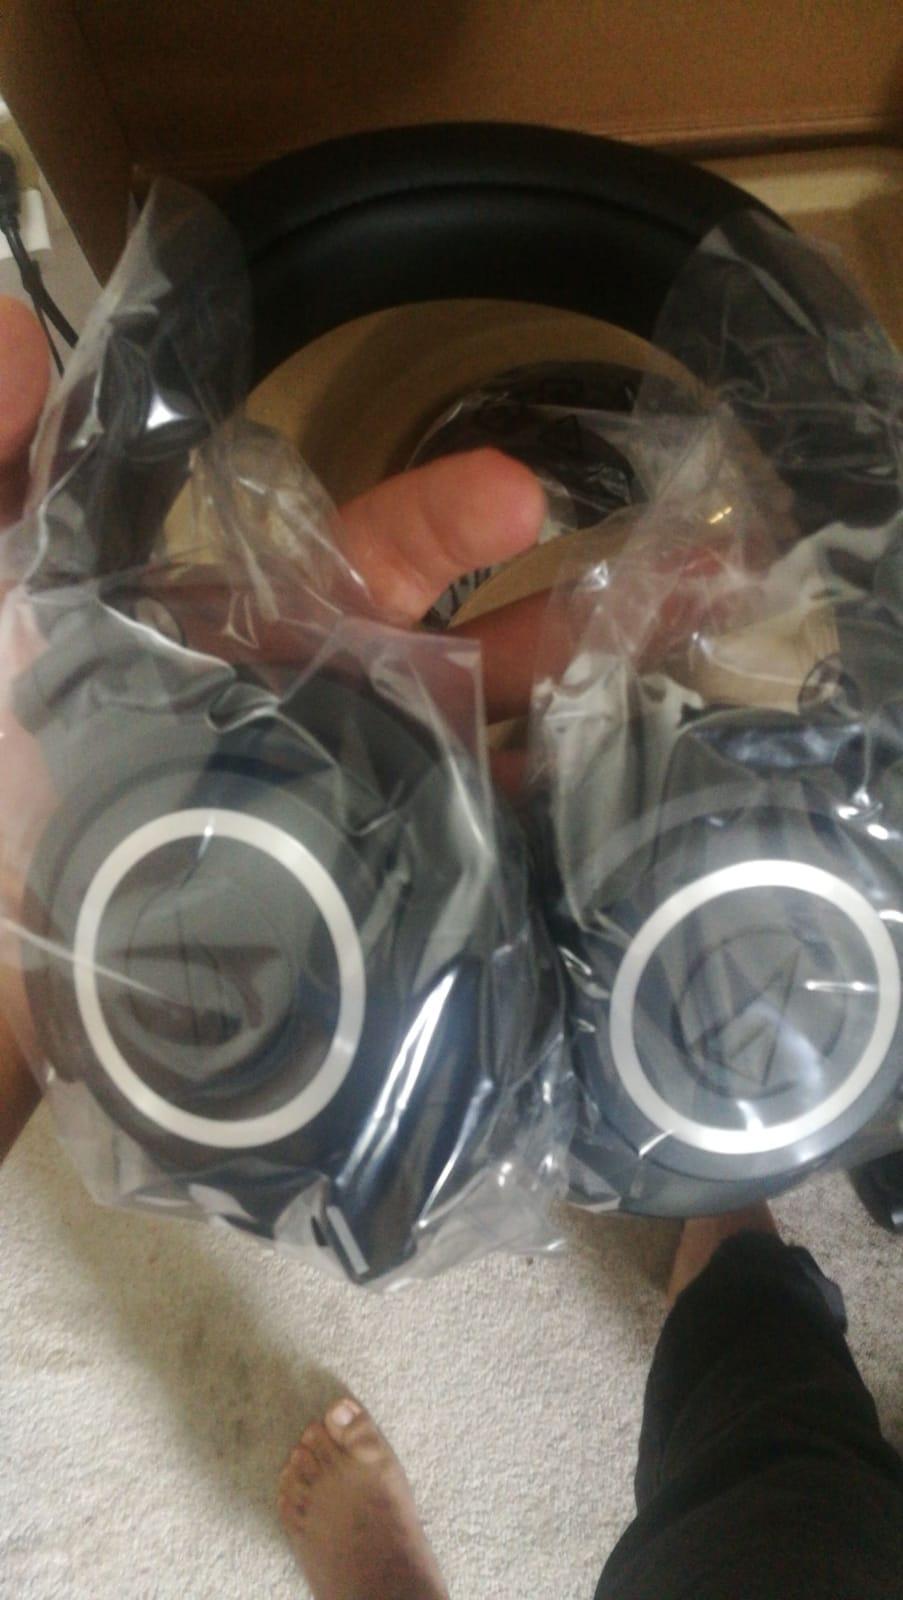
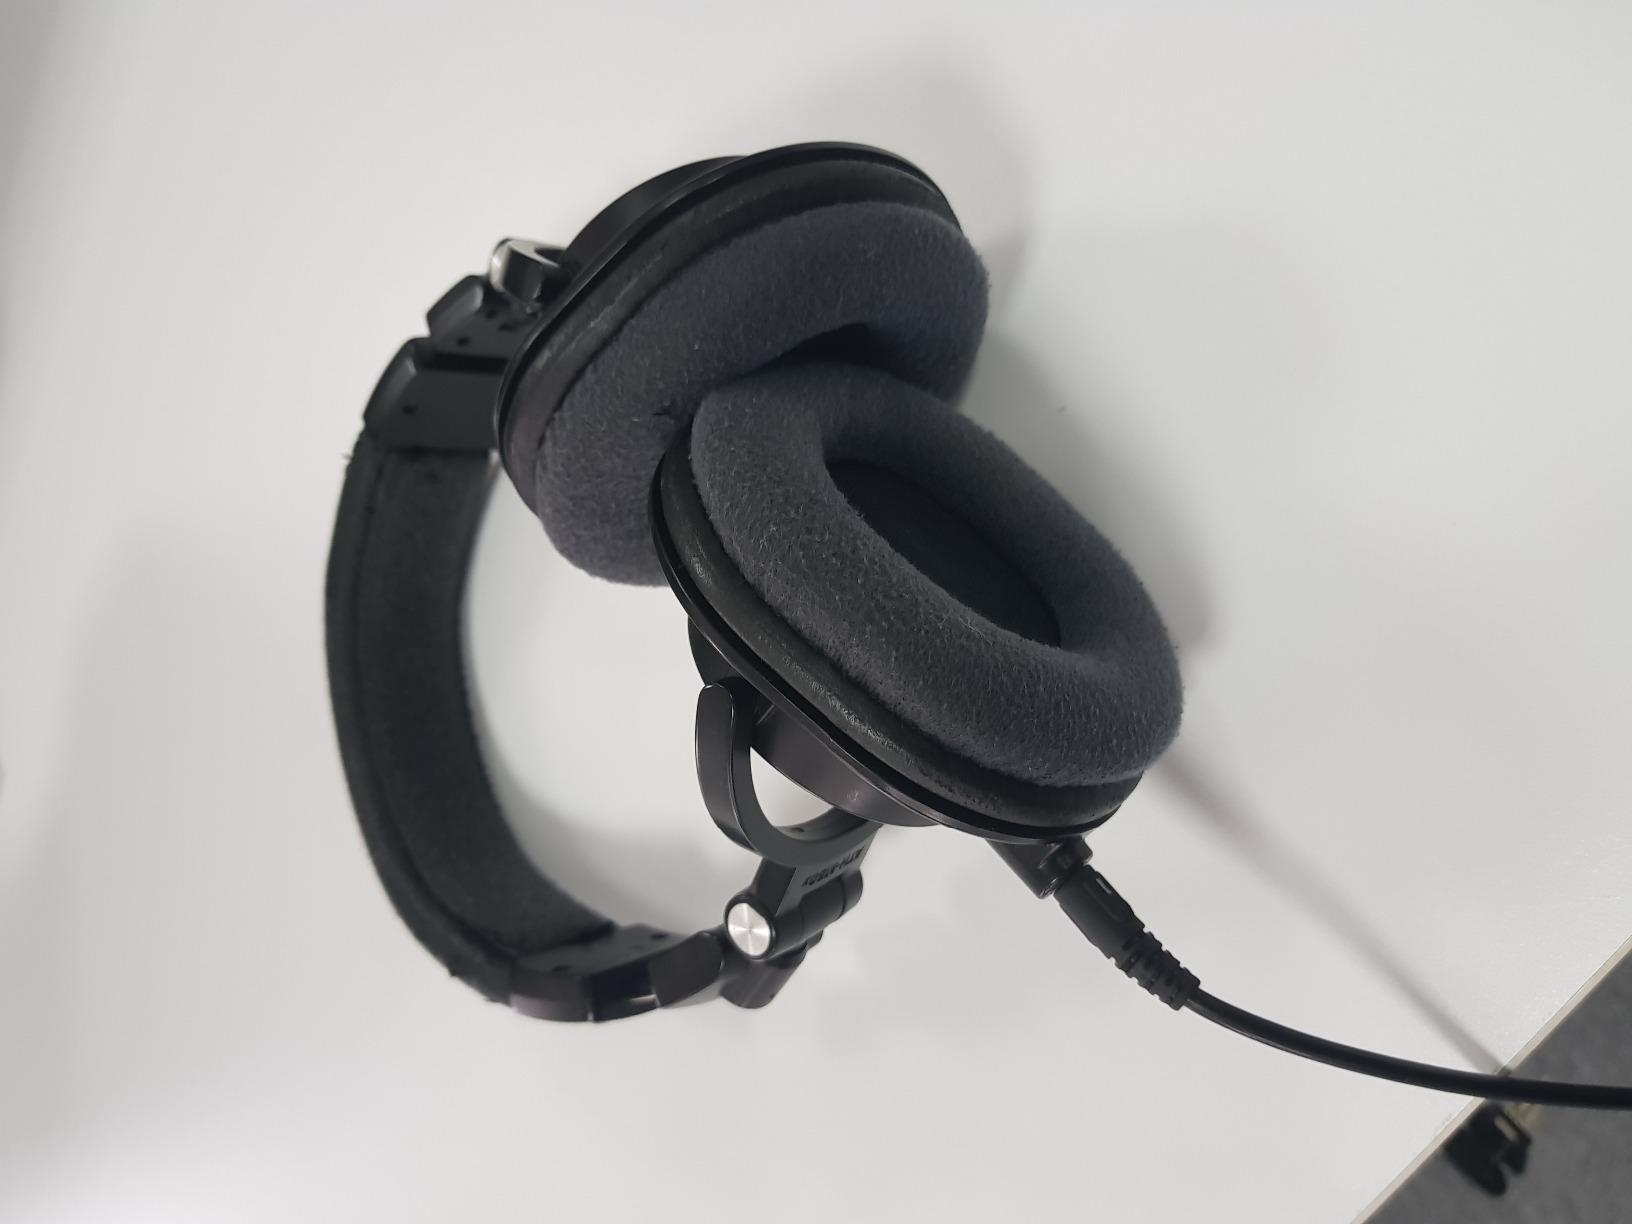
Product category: headphones
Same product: yes